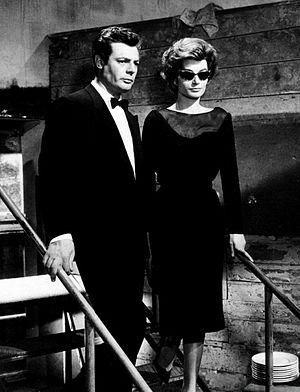
Marcello Mastroianni et Anouk Aimée dans la La Dolce Vita (1960, dir. Federico Fellini)
Marcello Mastroianni /marˈt͡ʃɛlːo mastroˈjanːi/ est un acteur italien, né le 28 septembre 1924 à Fontana Liri et mort le 19 décembre 1996 à Paris.
La dolce vita, sorti initialement en France sous le titre La Douceur de vivre, est un film italo-français réalisé par Federico Fellini et sorti en 1960. Le film a obtenu la Palme d'or au 13ᵉ Festival de Cannes, ainsi que l'Oscar des meilleurs costumes de 1962.
Nicole Dreyfus, dite Anouk Aimée, est une actrice française, née le 27 avril 1932 à Paris.